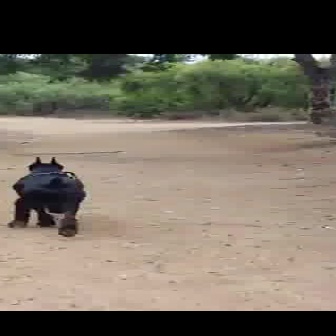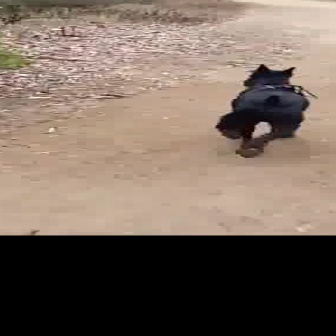
  Please identify the target specified by the bounding box [5,156,86,236] in the first image and locate it in the second image. Return the coordinates in [x_min,y_min,x_max,y_max] format.
Answer: [213,62,307,157]